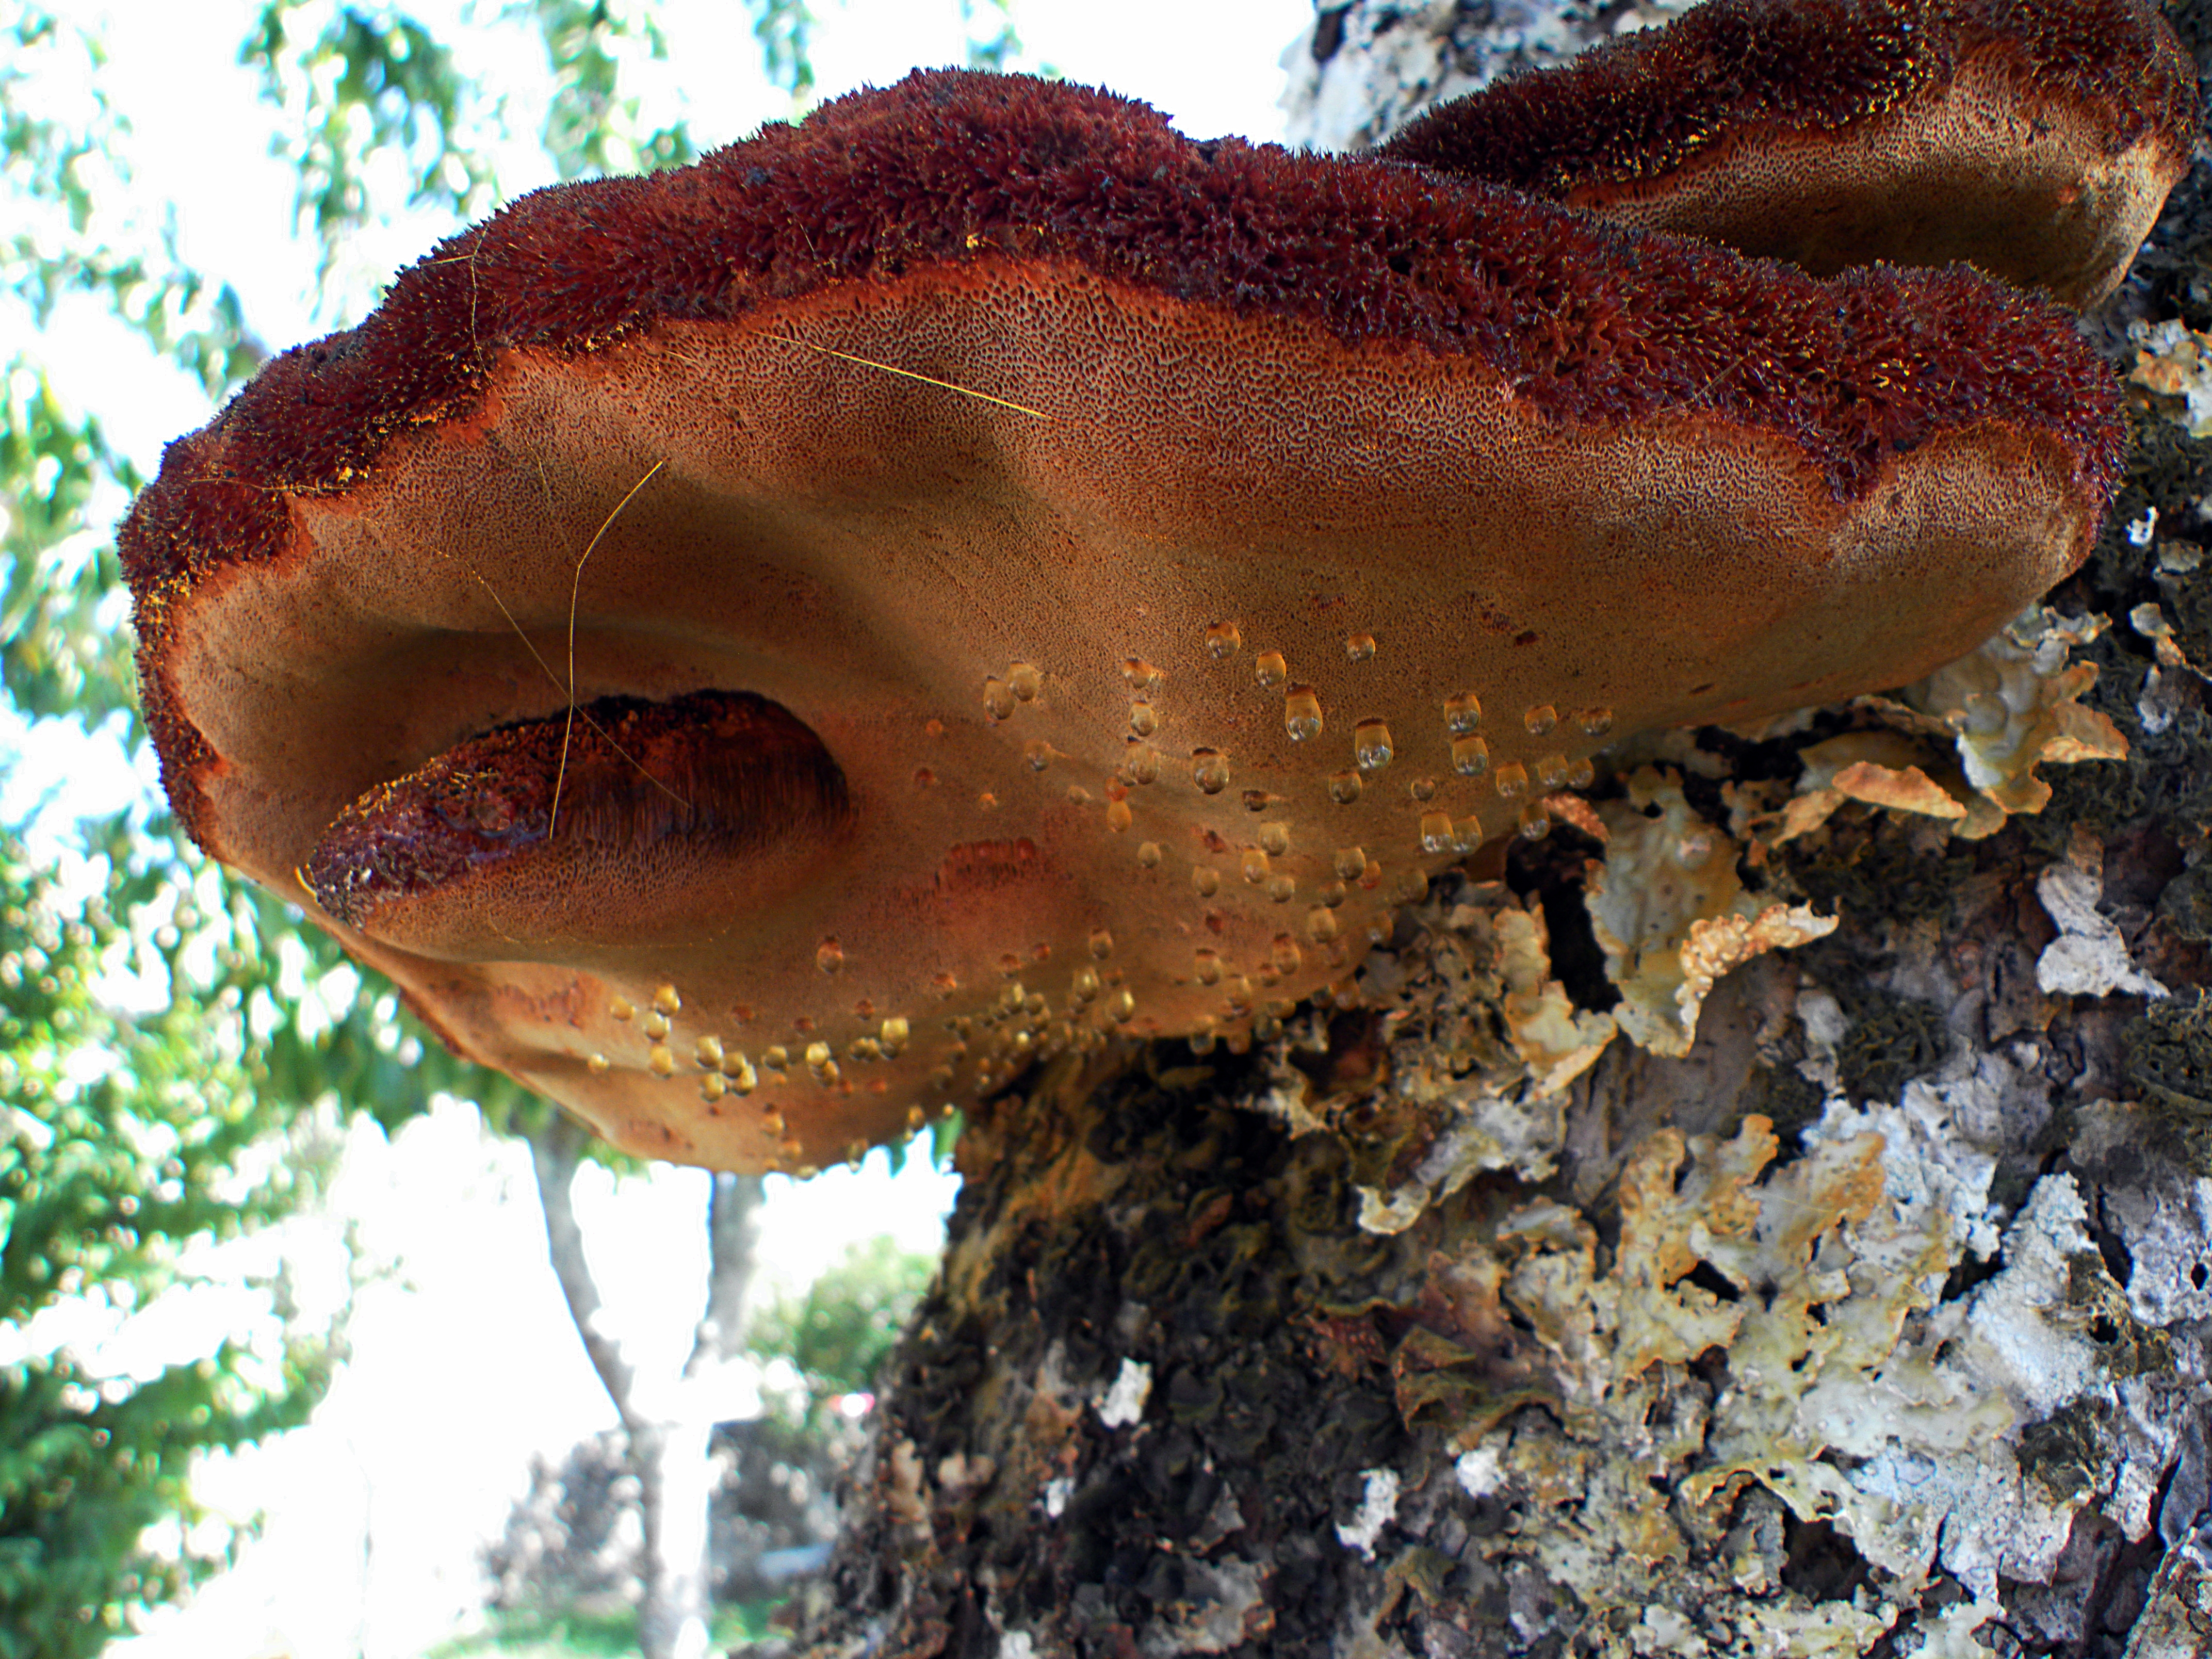
wildlife, biology, fauna, invertebrate, flowers, flores, auriculariales, ggl1, xovesphoto, gphoto, medicinal mushroom, marine biology, auriculariaceae